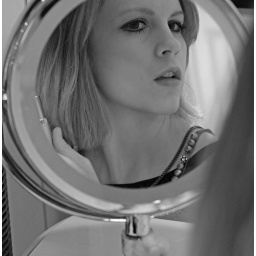
girl in mirror